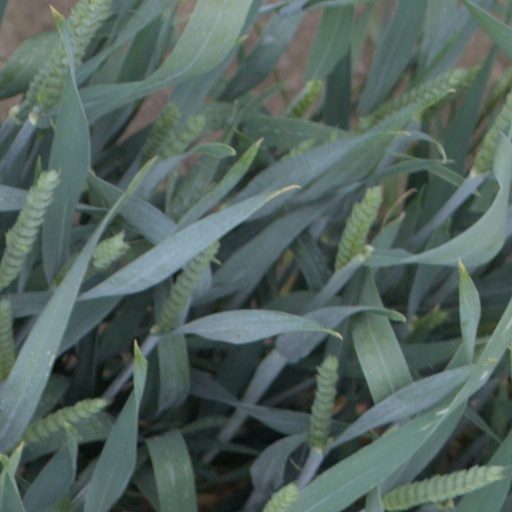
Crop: wheat